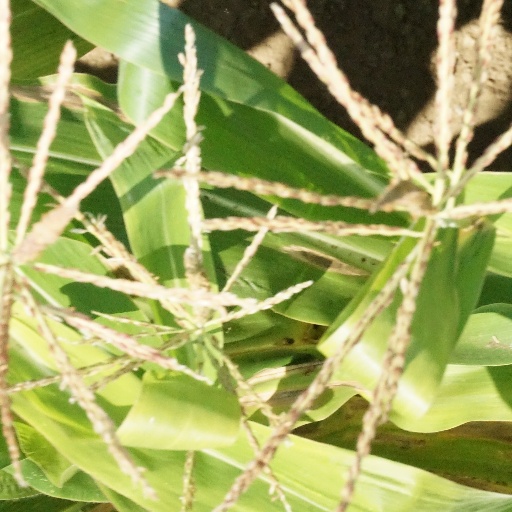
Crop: maize; corn